National Development Plan (Brunei)

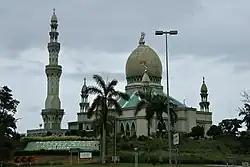
Perpindahan Lambak Kanan Mosque

A total budget of $500 million was allotted to the third national development plan. The plan was developed and designed in accordance with the RKN 2 objectives in strengthening, improving, and further developing the economic, social, and cultural life of the people of Brunei. Preference was provided to the following goals: